New York State Route 323

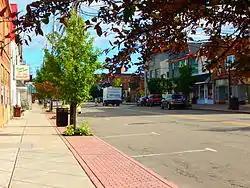
Ex-NY 323 through Angola in June 2015

NY 323 was assigned as part of the 1930 renumbering of state highways in New York and served as a connector between NY 249 in Brant and US 20 (now NY 5) in Evans. On April 1, 1980, ownership and maintenance of NY 323 was transferred from the state of New York to Erie County as part of a highway maintenance swap between the two levels of government. The NY 323 designation was officially removed on August 14, 1980. The former routing of NY 323 became an extension of CR 9, which had ended at the junction of NY 249 and NY 323 prior to the swap.